Acherontiscus

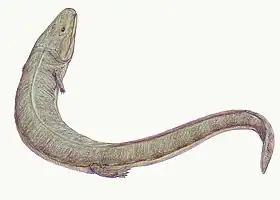
Under the hypotheses of Hook (1983) and Ruta & Coates (2007), "Acherontiscus" (and adelogyrinids) are stem-tetrapods related to colosteids such as this genus, "Greererpeton"

If Lepospondyli is indeed polyphyletic, then its constituents must find new locations on the family tree of stegocephalians. Although every MPT from Ruta "et al." (2003) found adelospondyls (including "Acherontiscus") to be within a monophyletic Lepospondyli, several other family trees found by the analysis offered an alternate position. A tree 1380 steps long (only 5 steps longer than the MPTs) placed adelospondyls far away from other lepospondyls, instead placing them as the sister group to colosteids, a group of long-bodied stem-tetrapods only slightly more advanced than "Icthyostega"-grade stegocephalians. Studies on data distribution within this alternate result indicate that it was only barely inferior to the traditional position of adelospondyls within Lepospondyli. This result intrigued the authors, and a follow-up review by Ruta & Coates in 2007 found that adelospondyls were close to colosteids even in their MPTs, indicating that this position was significantly more likely than a position within Lepospondyli.